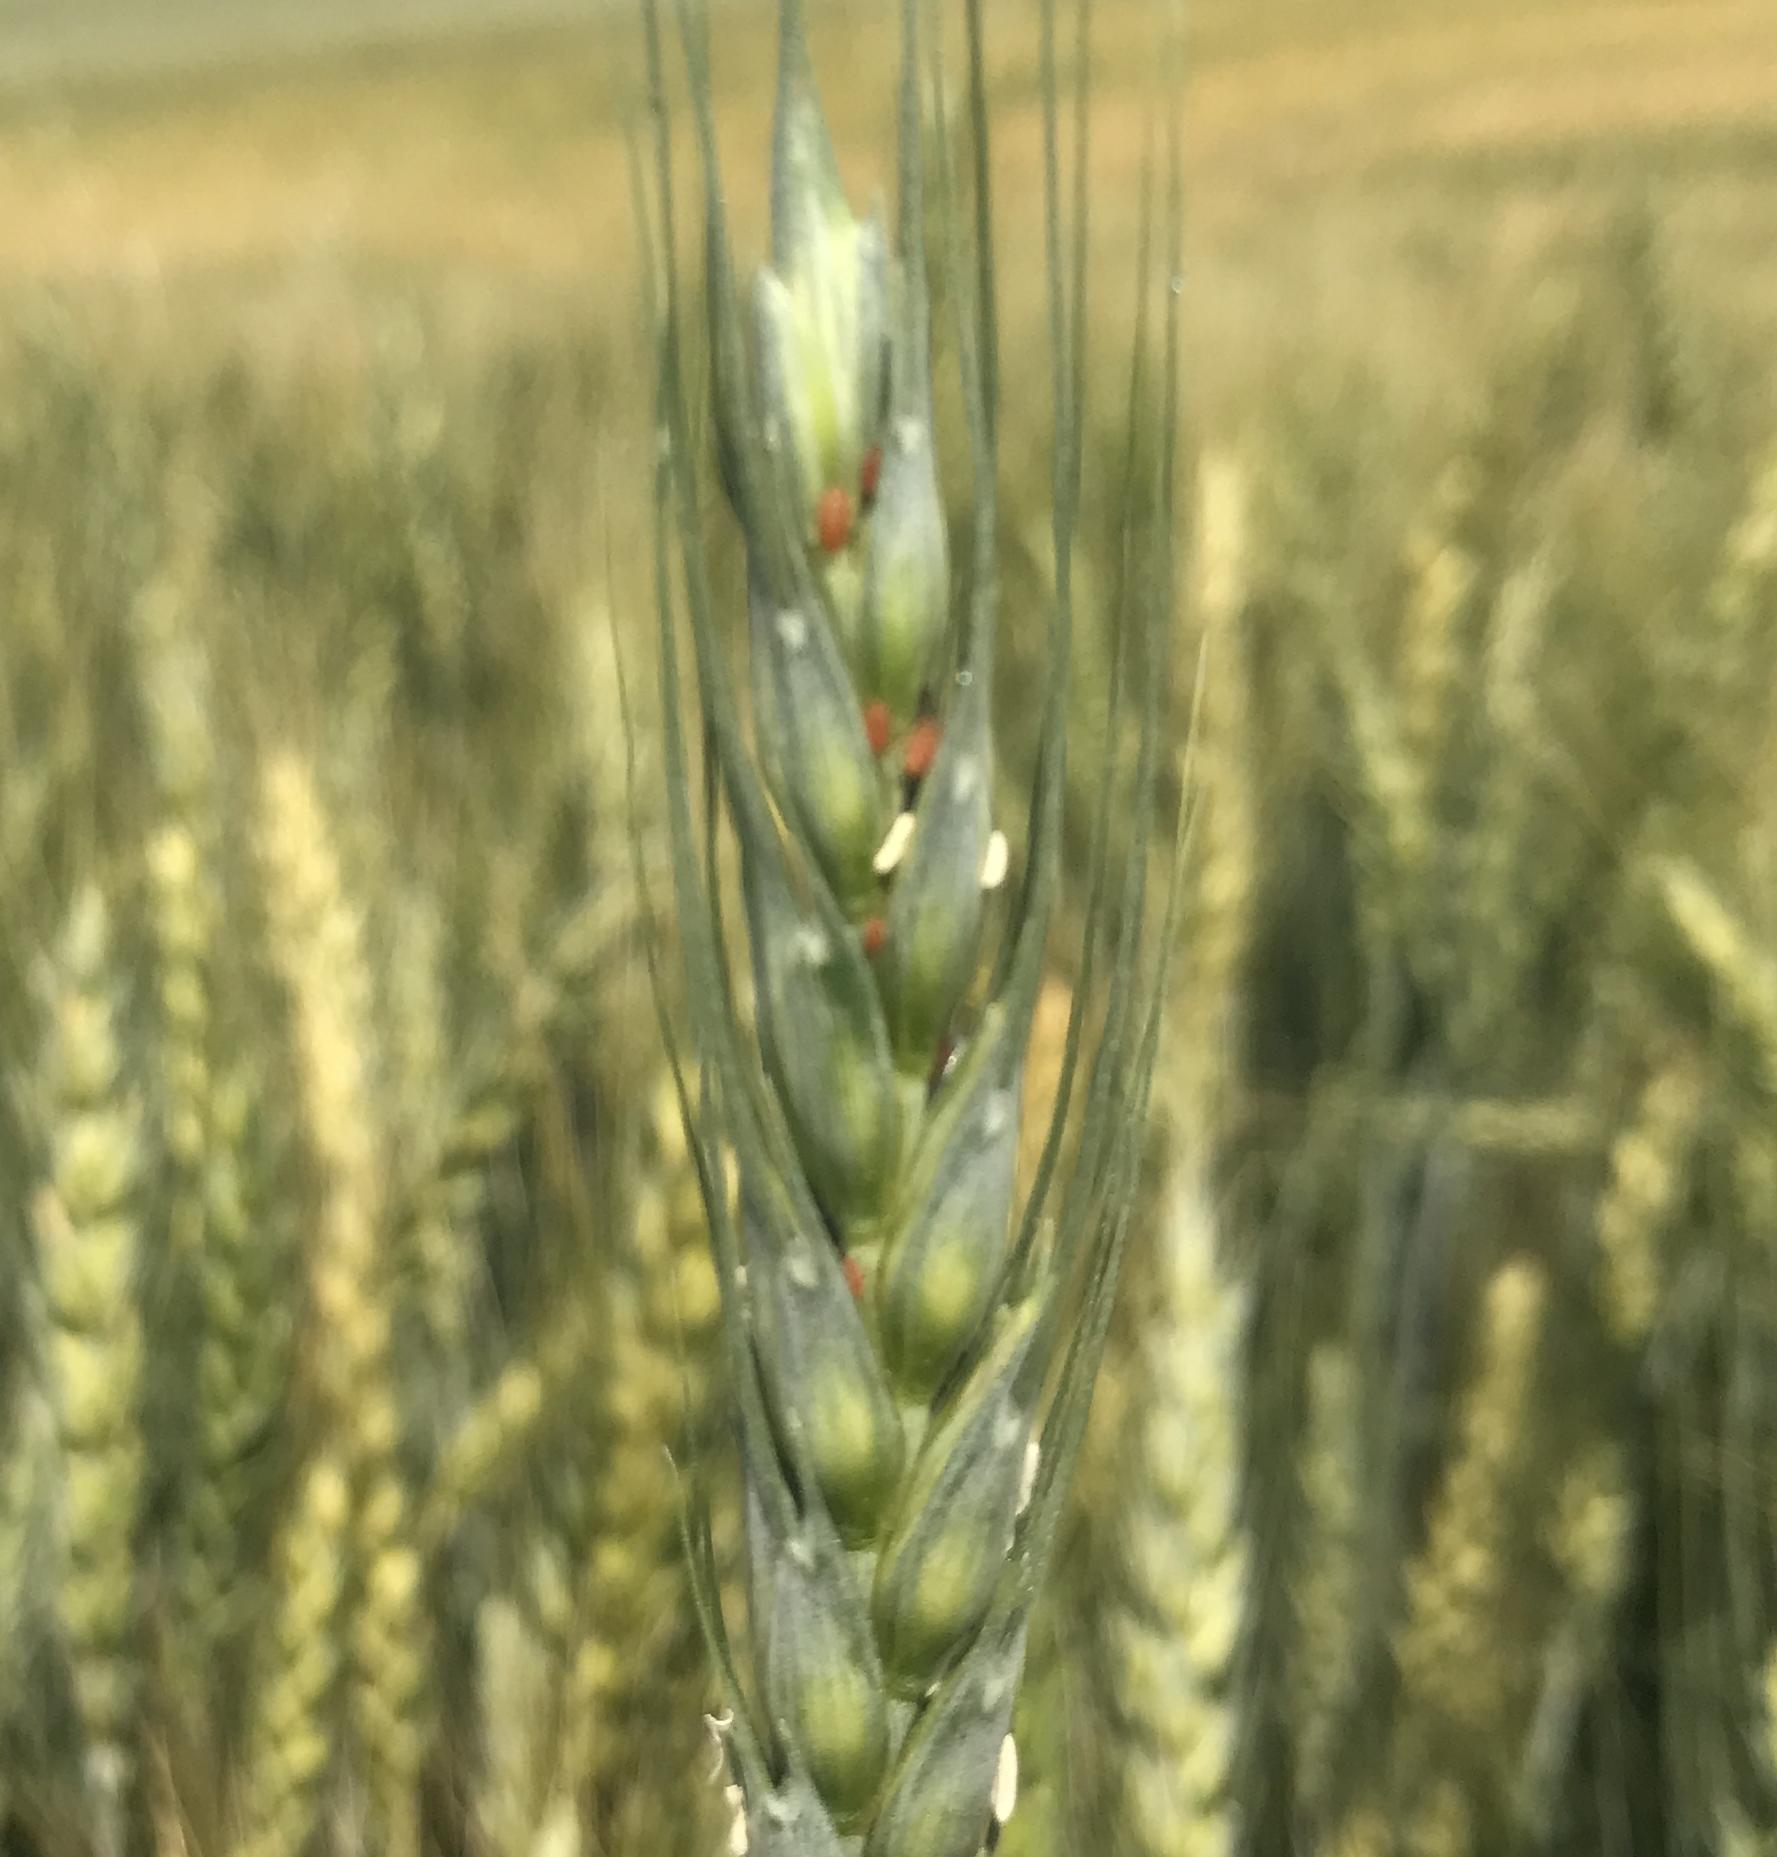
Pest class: english_grain_aphid